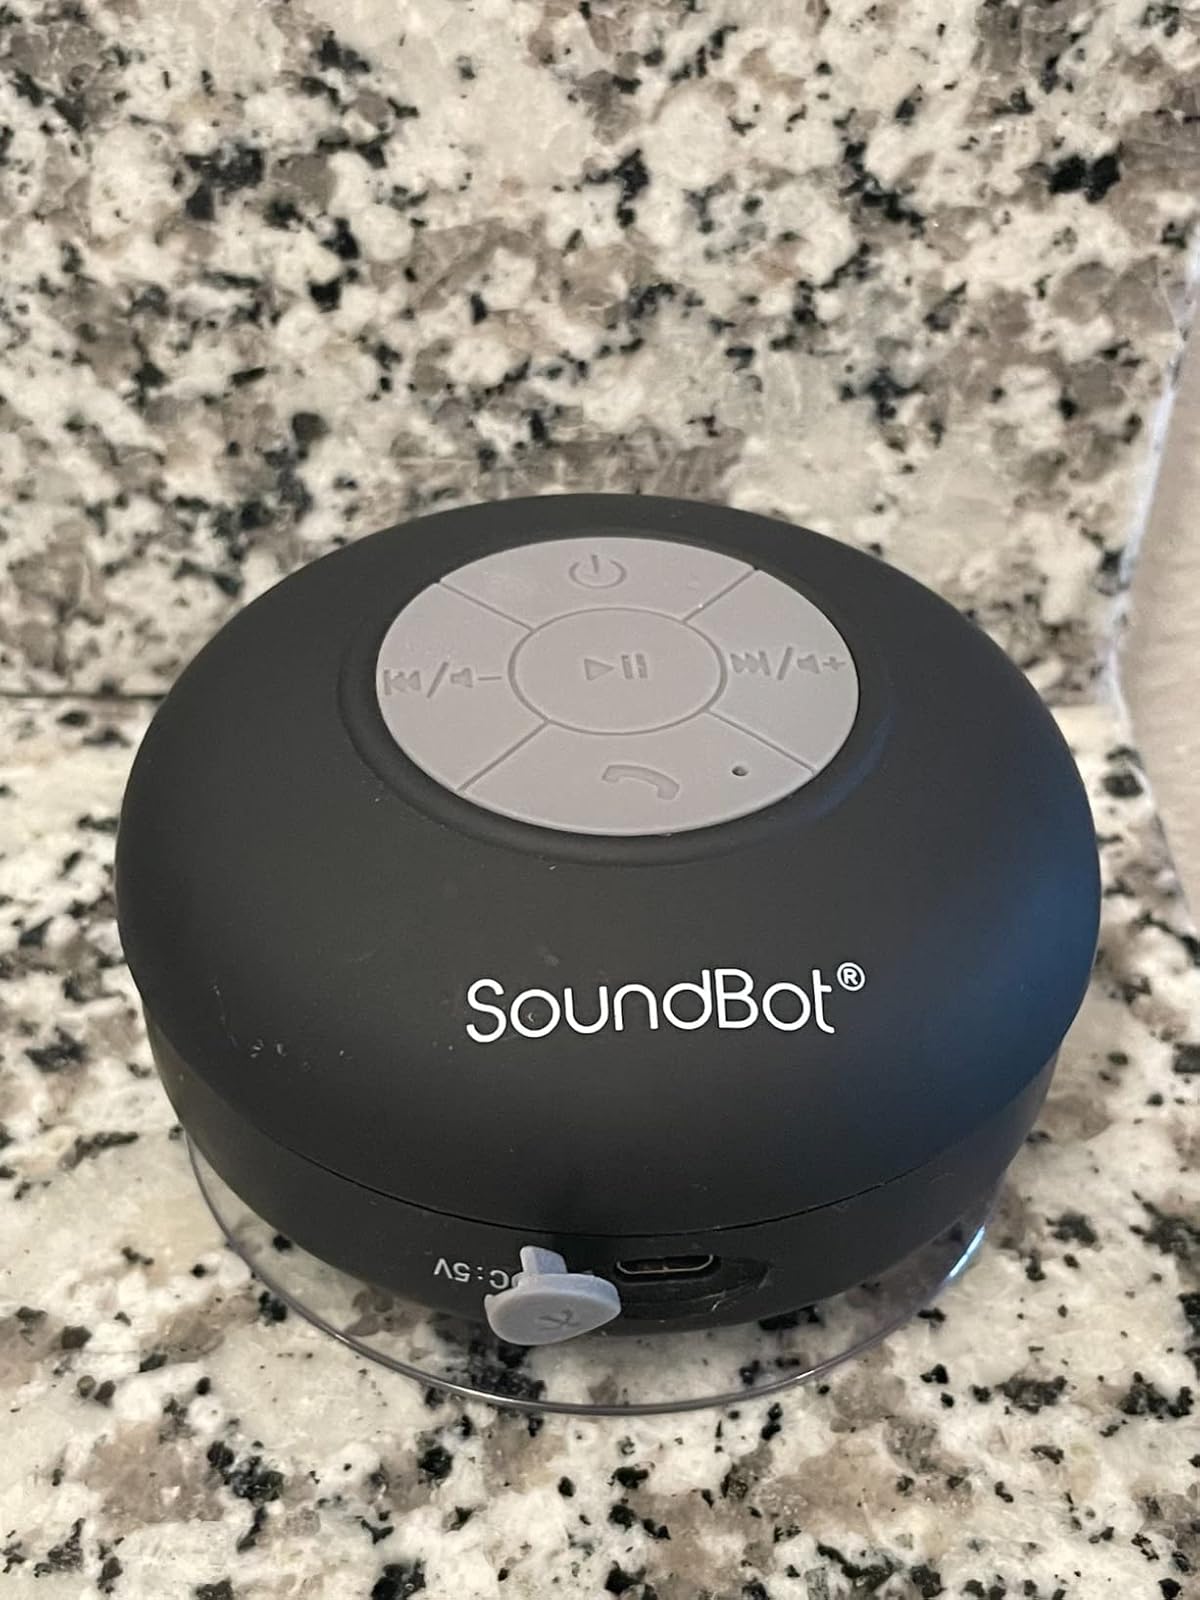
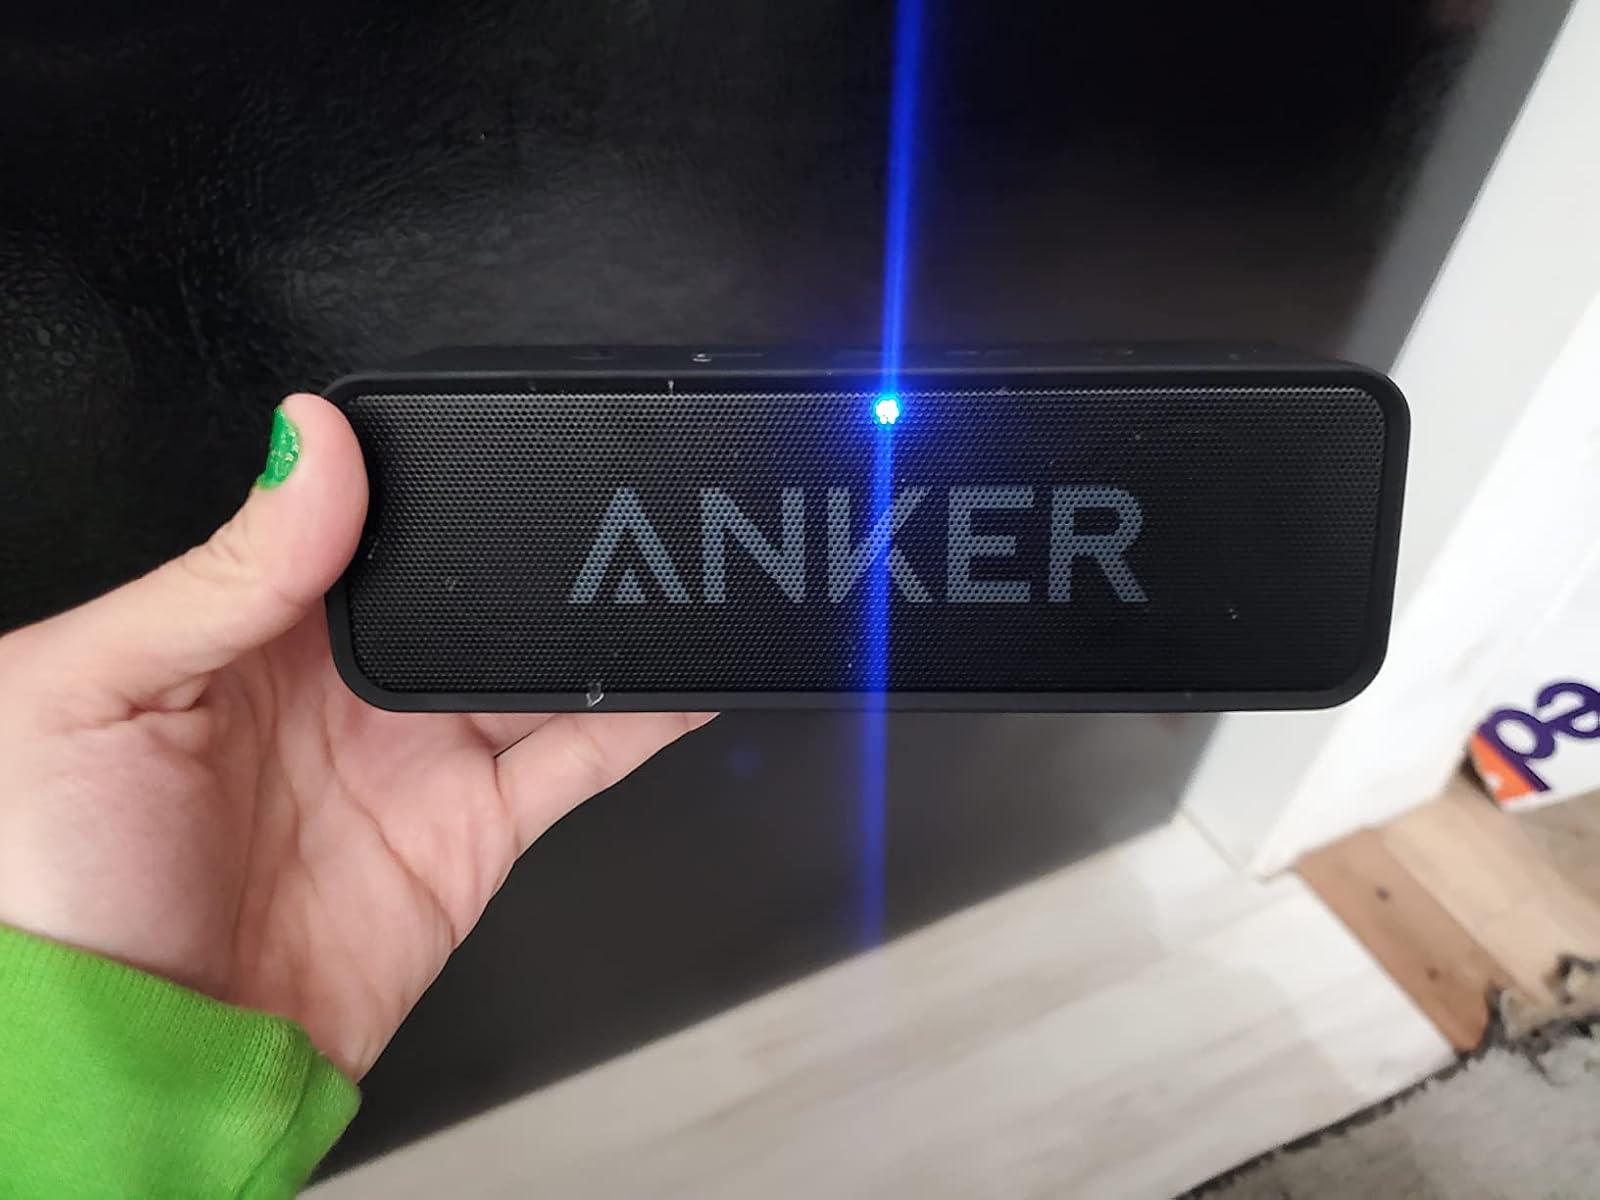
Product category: speaker
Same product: no